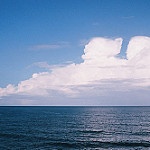
Label: sea